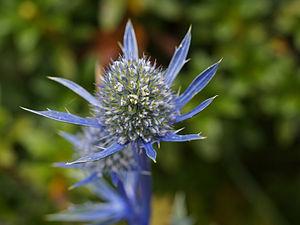
Panicaut de Bourgat, ou chardon bleu des Pyrénées, près d'El Serrat (Andorre)
Le Panicaut de Bourgat, ou Chardon bleu des Pyrénées est une plante herbacée vivace de la famille des Apiacées.